Chandra Shumsher Jung Bahadur Rana

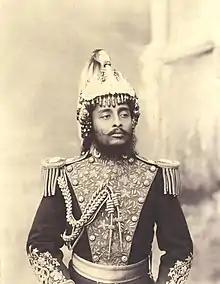

Field-Marshal His Highness Maharaja Sri Teen Chandra Shumsher Jung Bahadur Rana (8 July 1863 – 26 November 1929) was the Prime Minister of Nepal from the Rana dynasty. He served in this capacity from 27 June 1901 to his death in 1929 after he successfully deposed his liberal and reformist brother Dev Shamsher. Although generally perceived as despotic and conservative, he is credited with several reforms including the abolition of slavery and establishing the Nepal-Britain Treaty of 1923, which recognised Nepal as an independent nation and an ally of Britain.